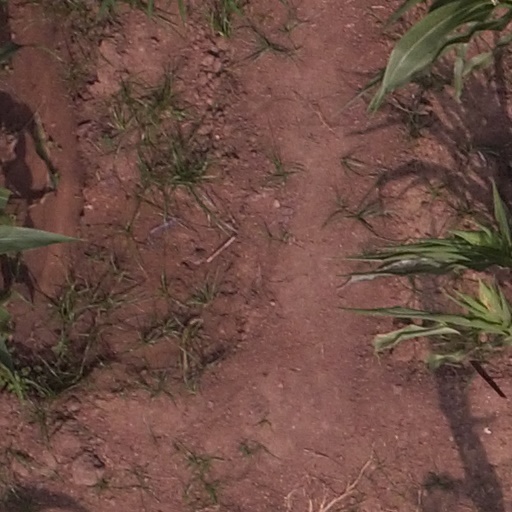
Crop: maize; corn